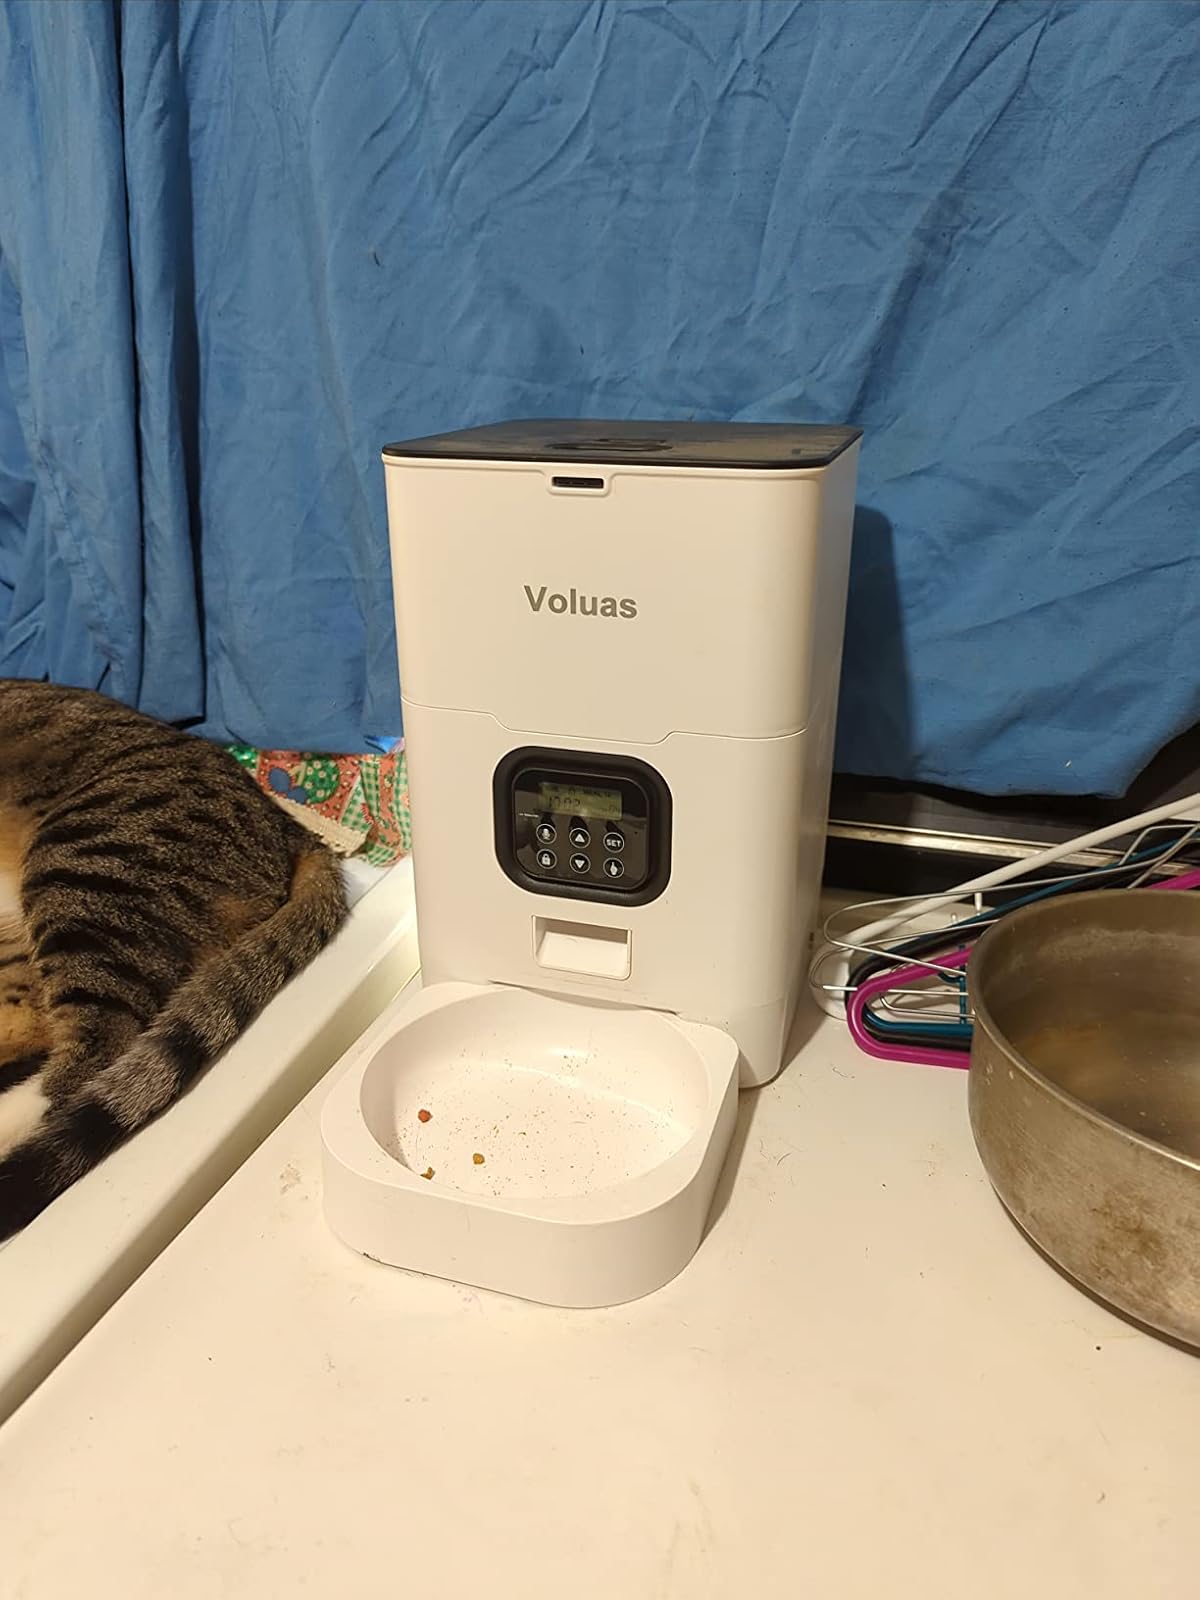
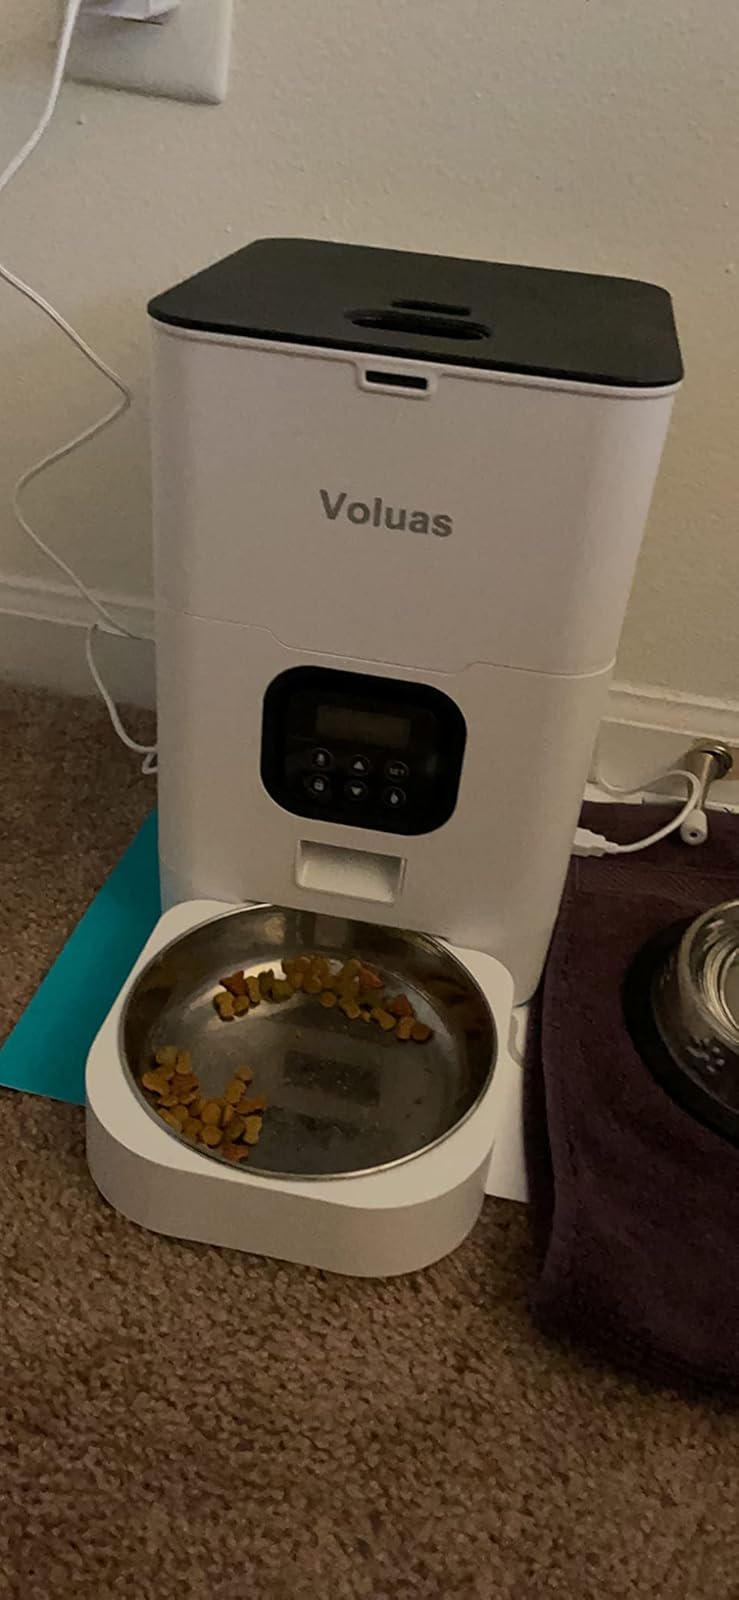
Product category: items_feeder
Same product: yes